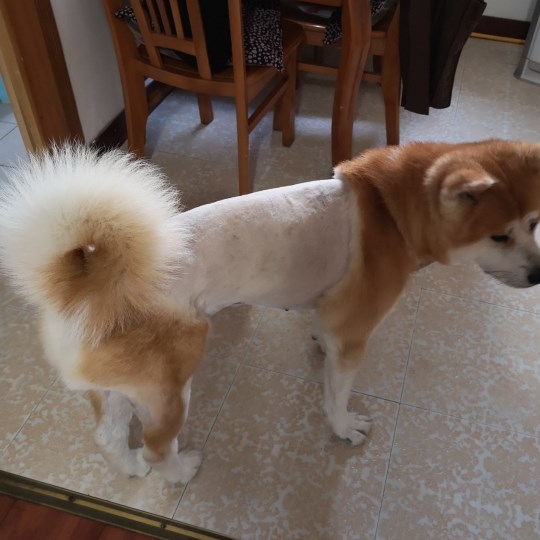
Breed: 1043-n000001-Shiba_Dog